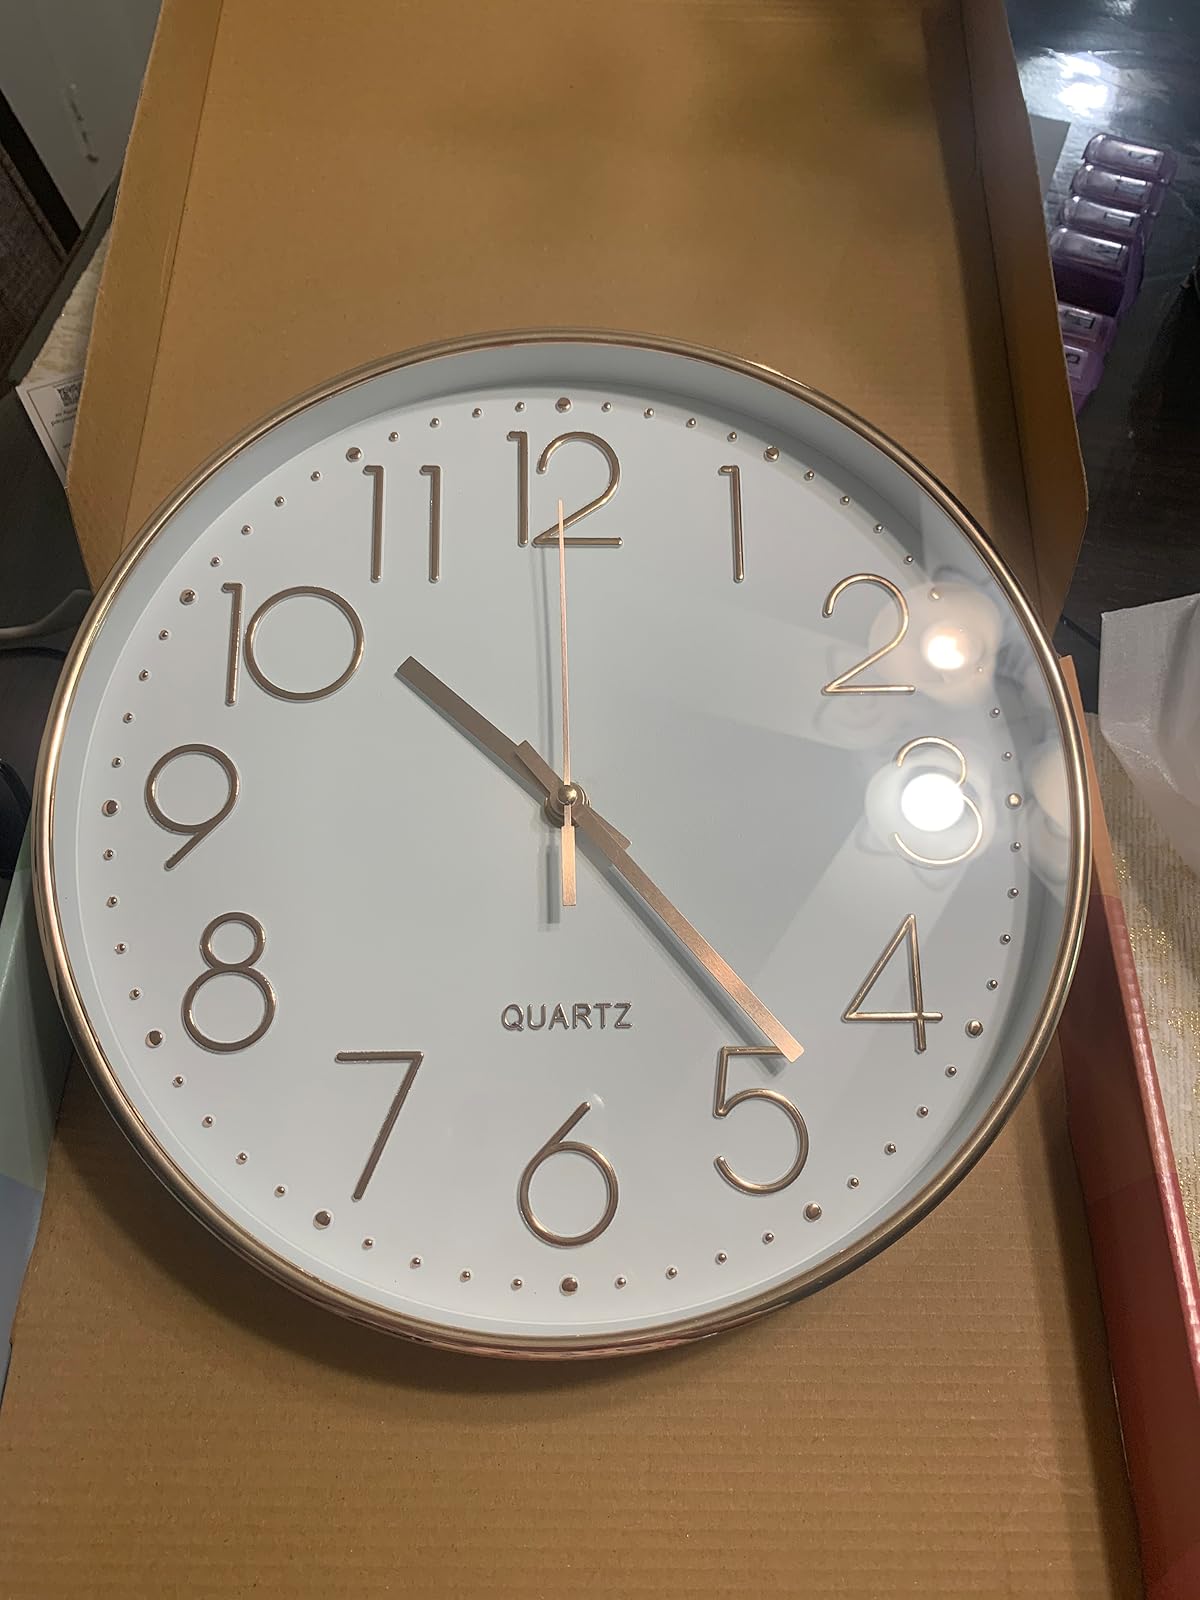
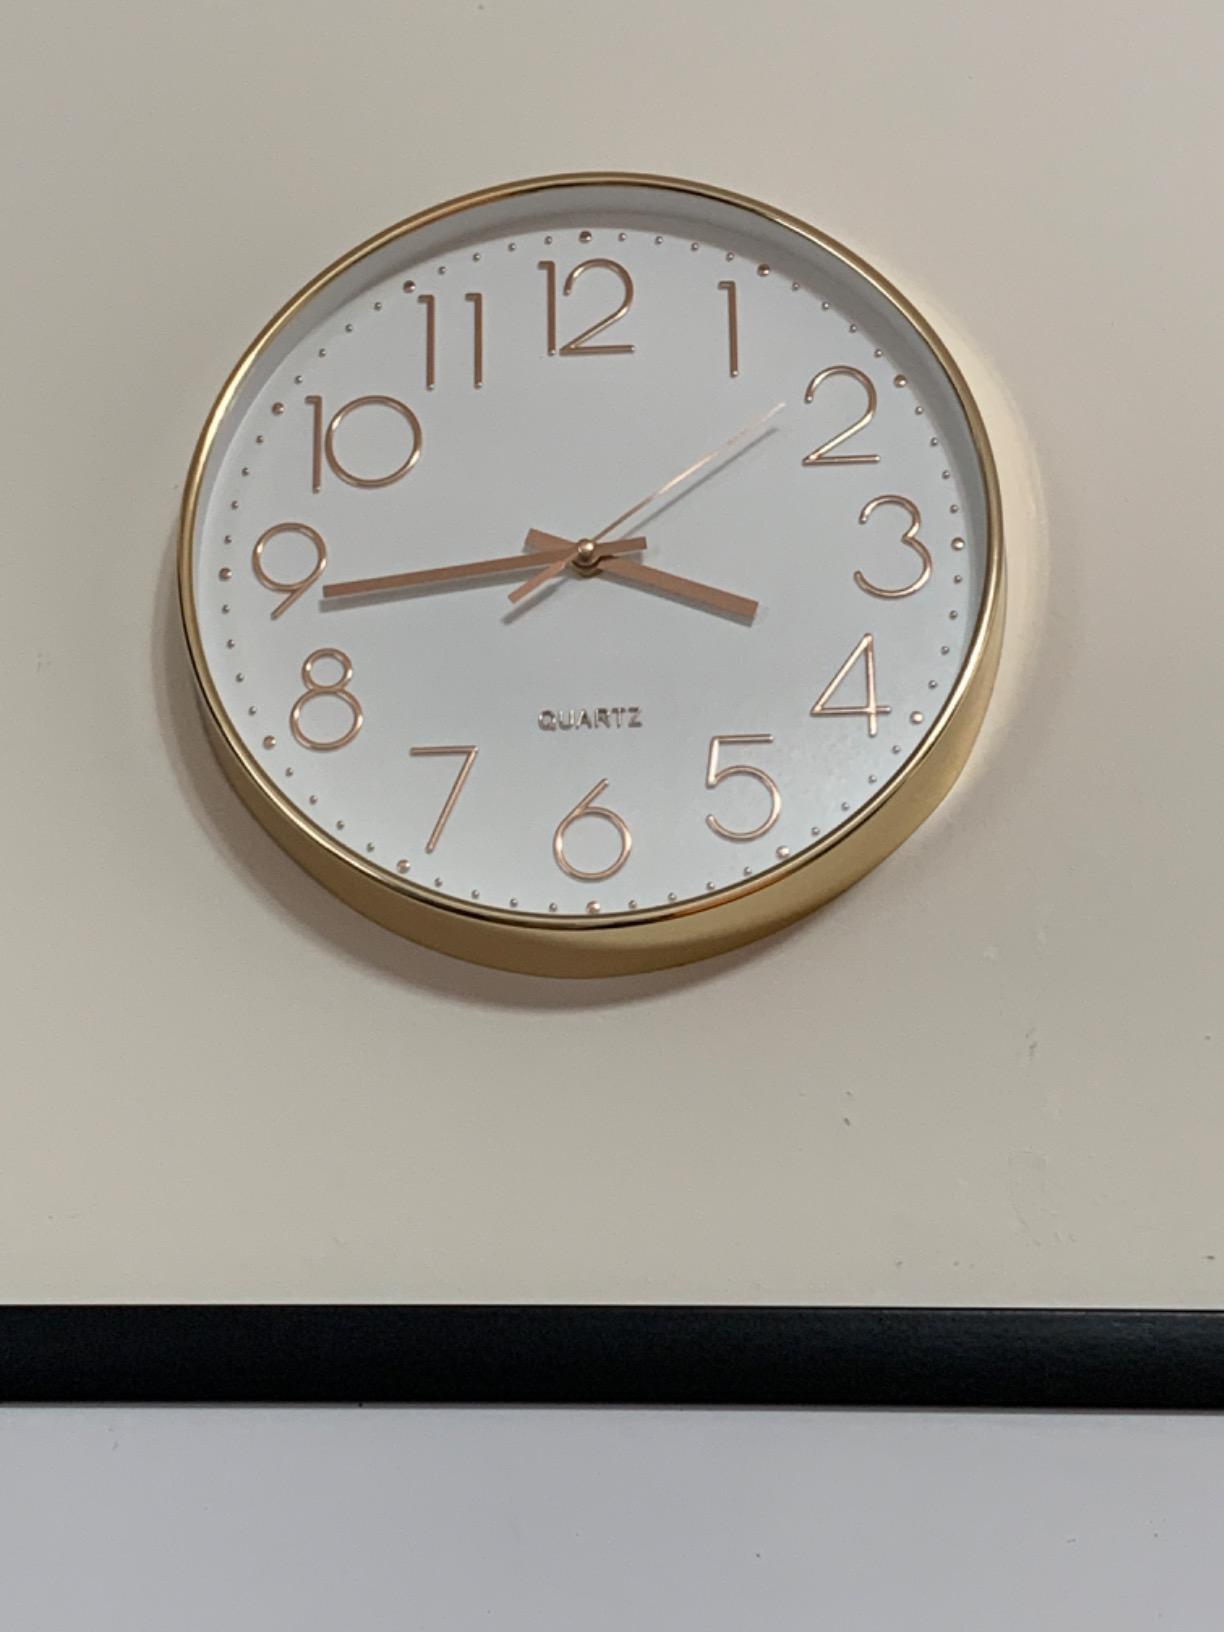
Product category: clock
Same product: yes